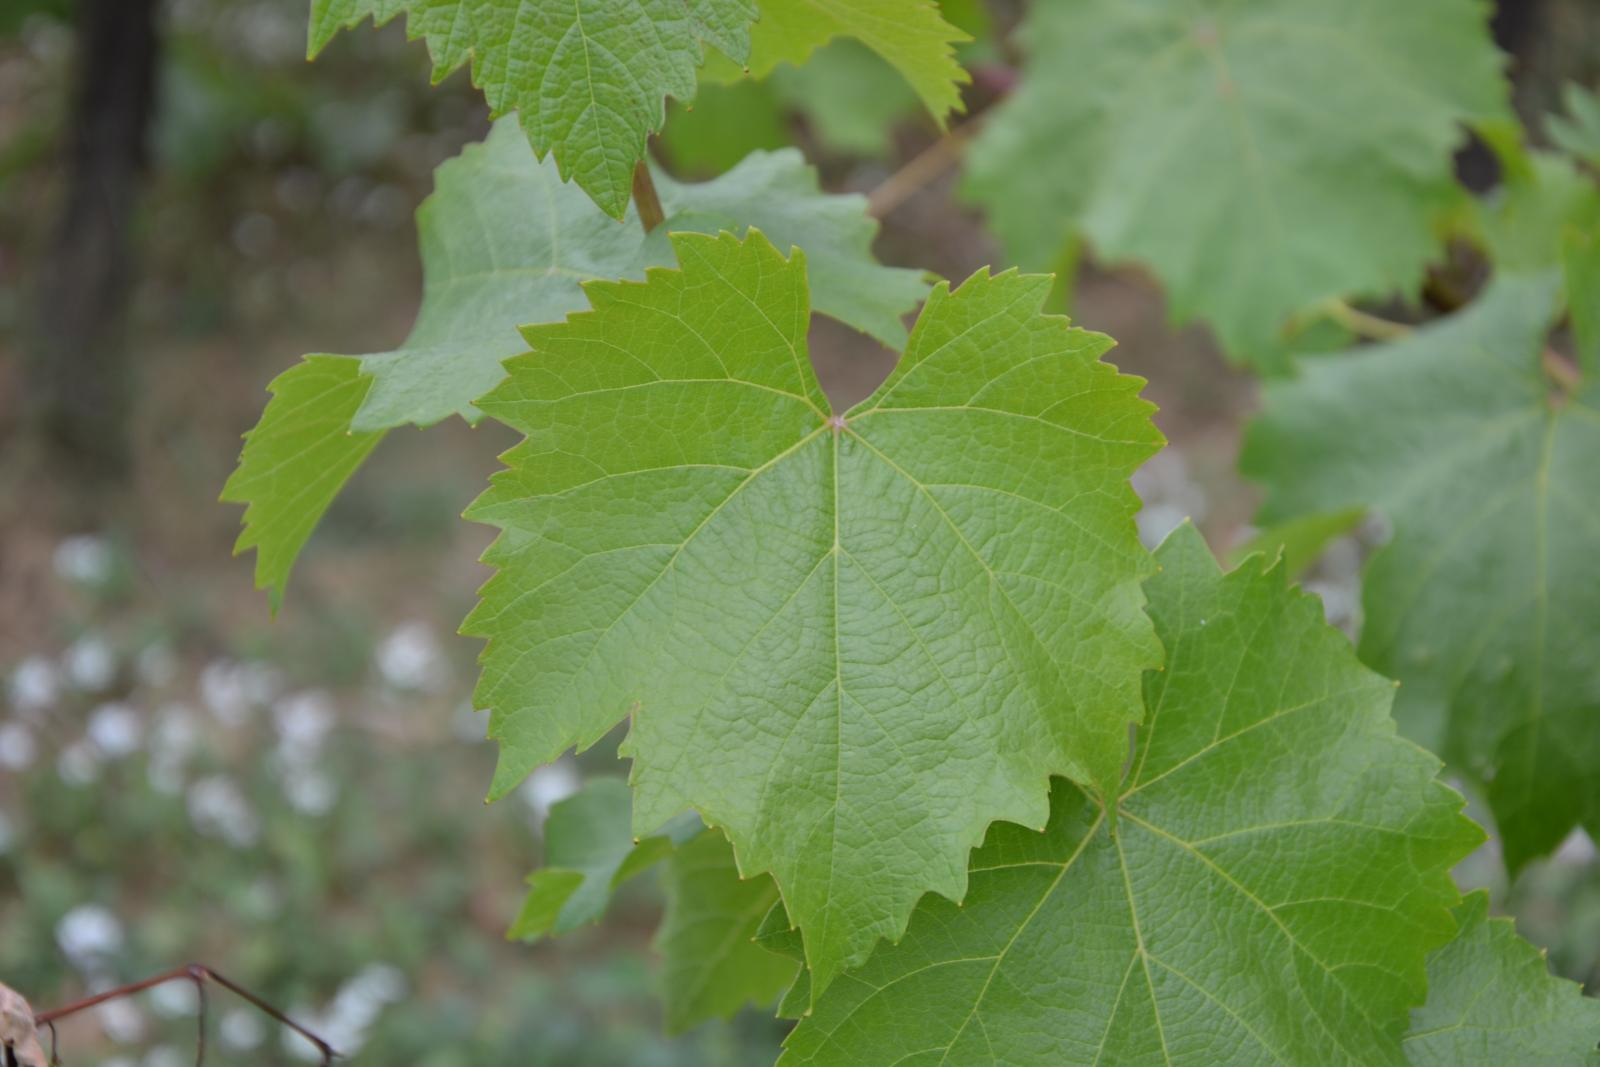
Labels: grape leaf, grape leaf